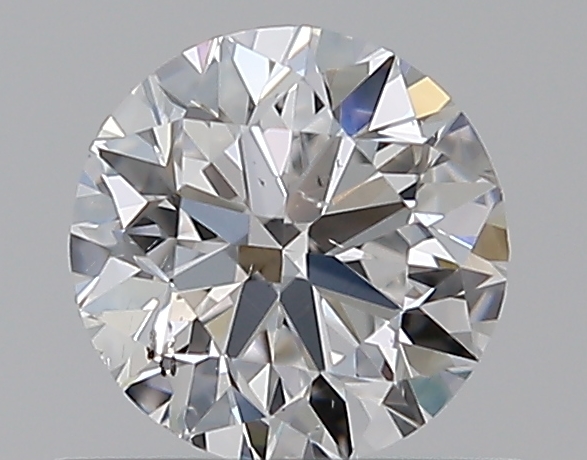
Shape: round
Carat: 0.5
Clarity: SI1
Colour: E
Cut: VG
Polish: EX
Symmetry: GD
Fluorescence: M
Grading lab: GIA
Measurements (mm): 4.92 x 5 x 3.17